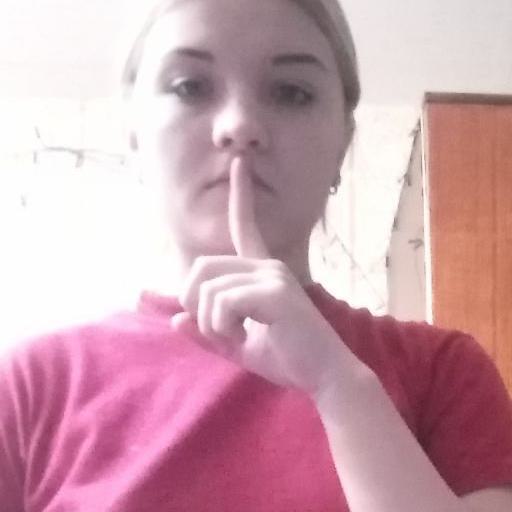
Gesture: mute